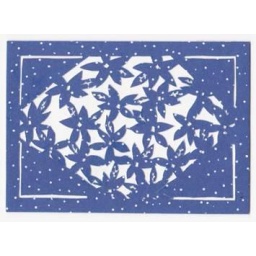
Sept. 17, 2008 ATC Flower Bed in blue and white